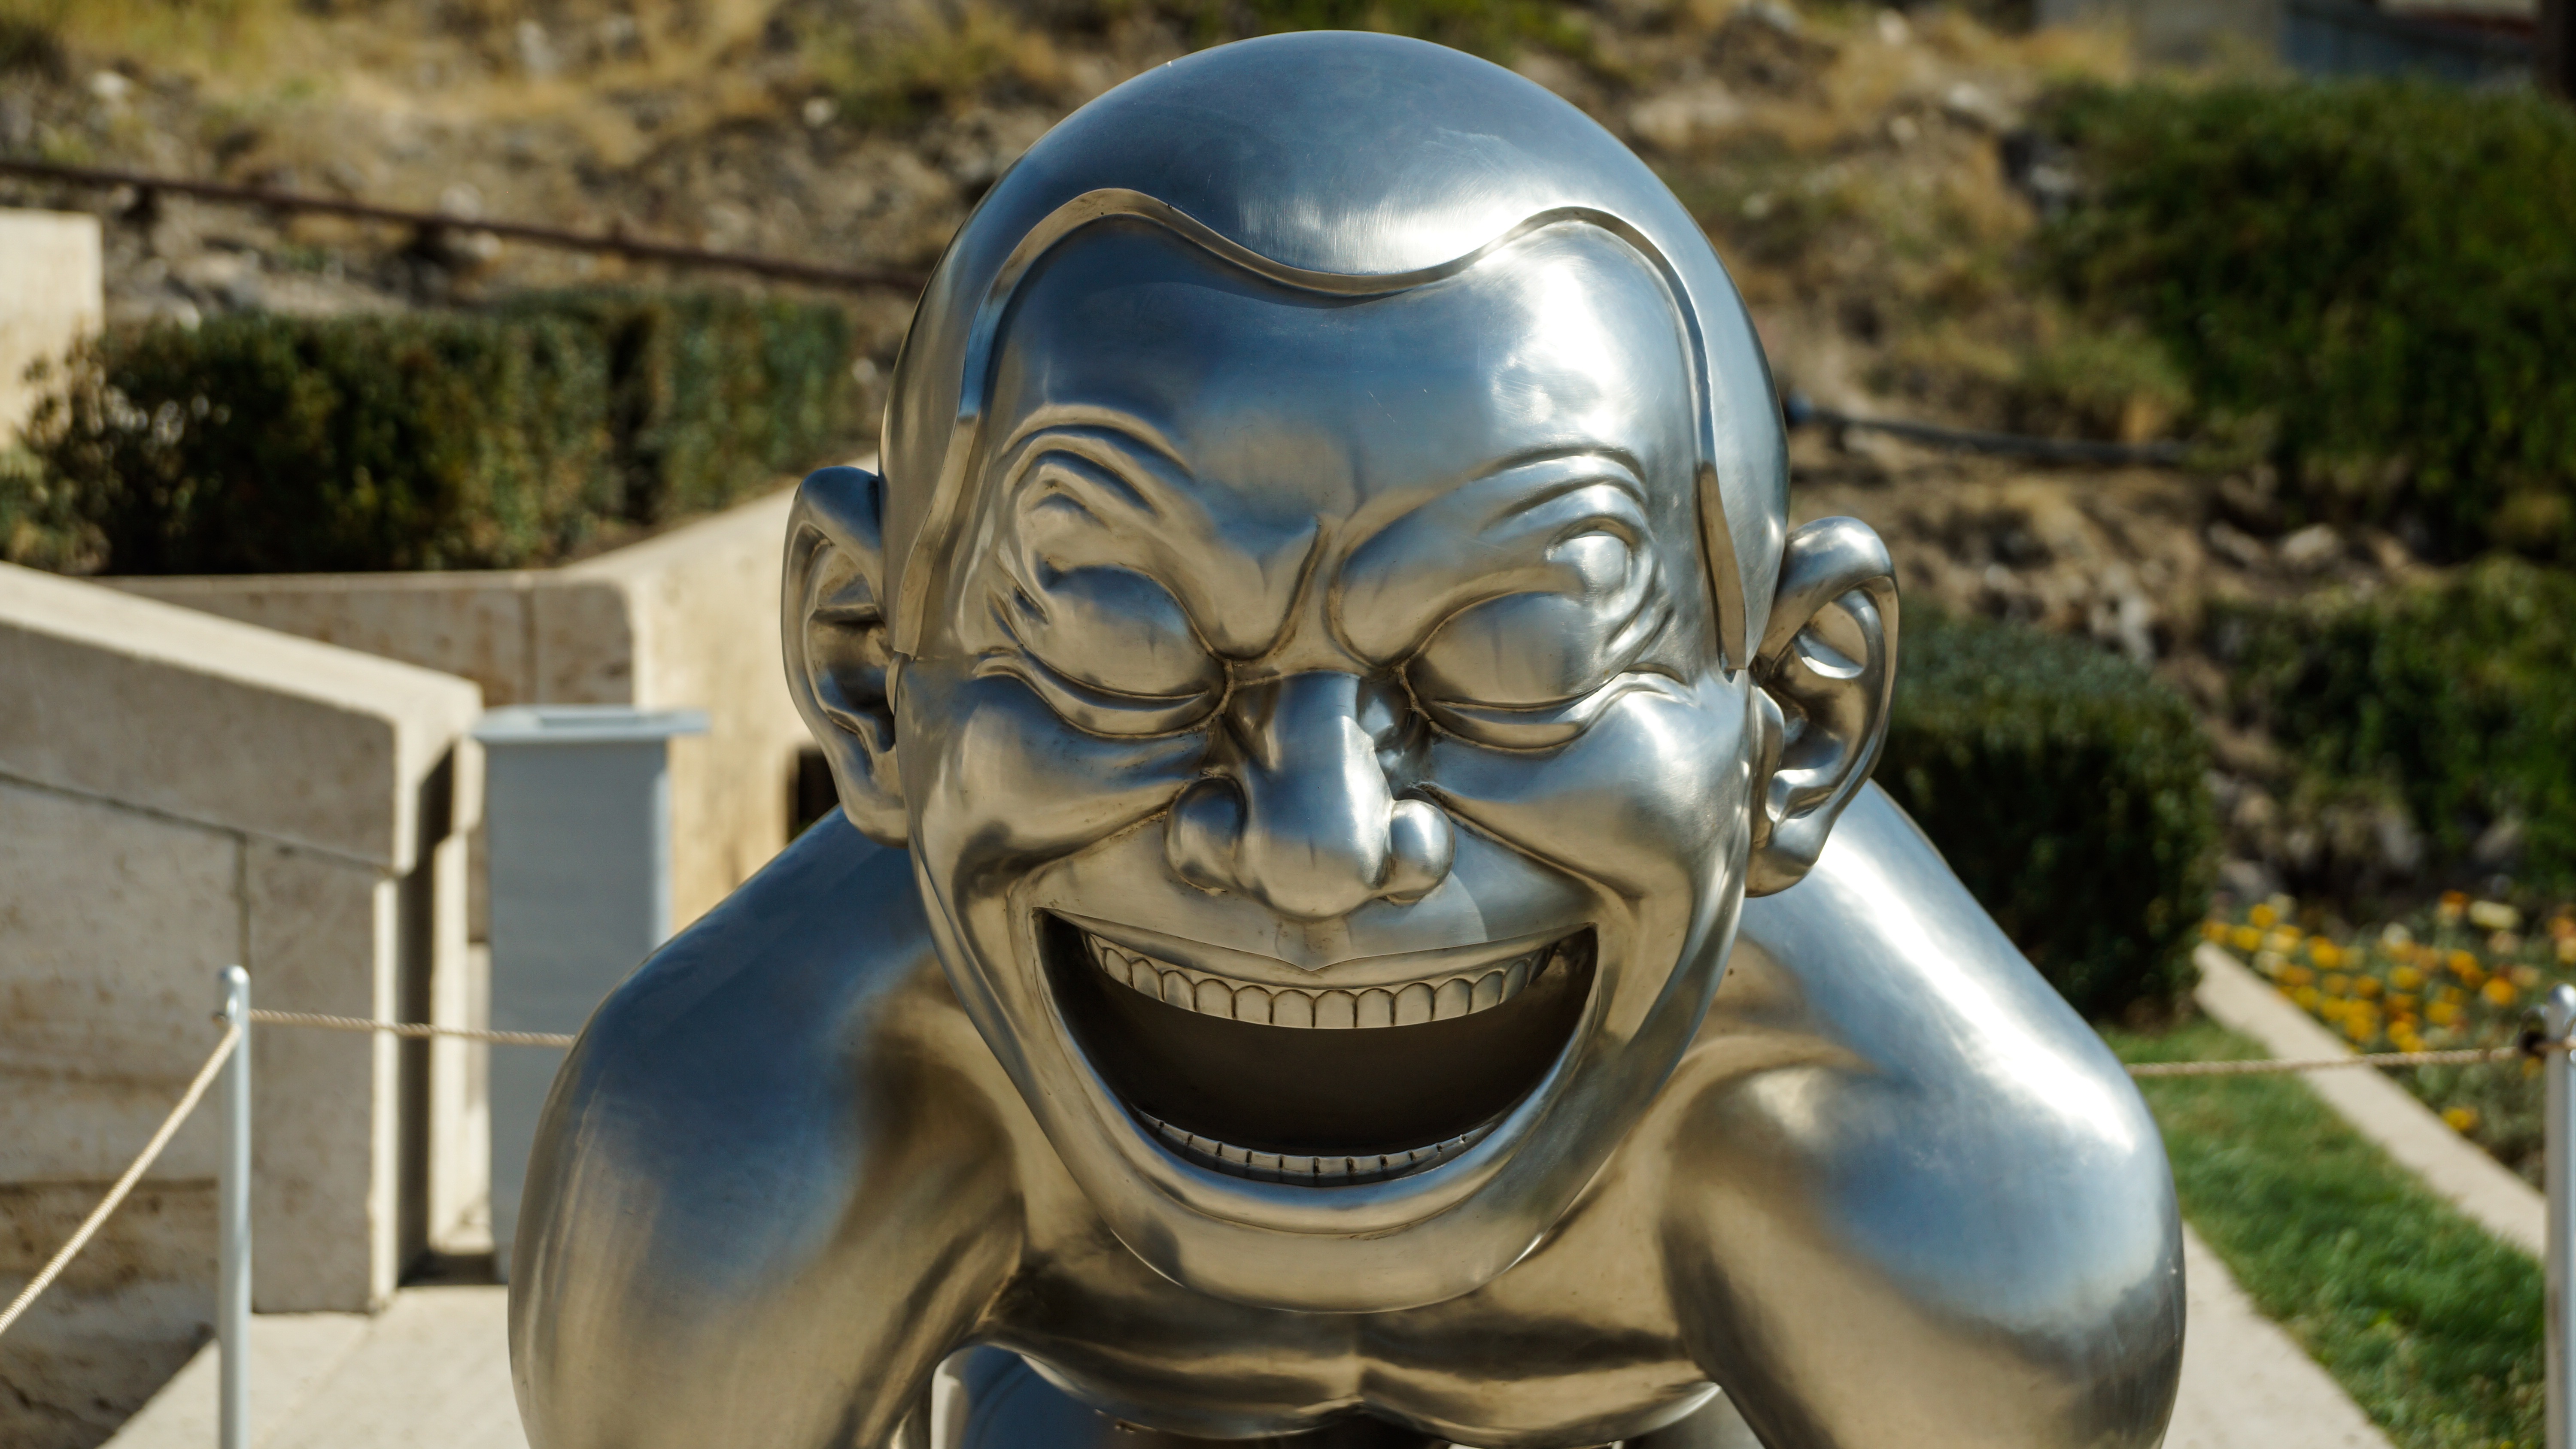
man, monument, statue, cascade, metal, blue, clothing, smiling, sculpture, art, chrome, silver, costume, armenia, yerevan, laughing boy